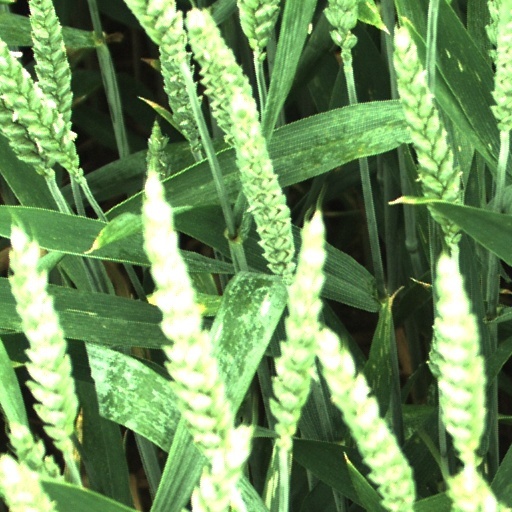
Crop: wheat